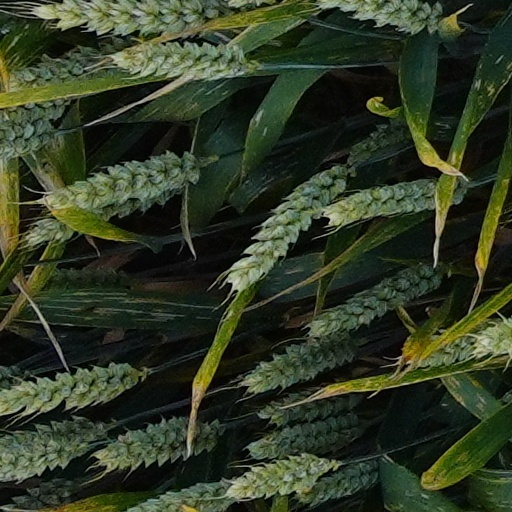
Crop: wheat